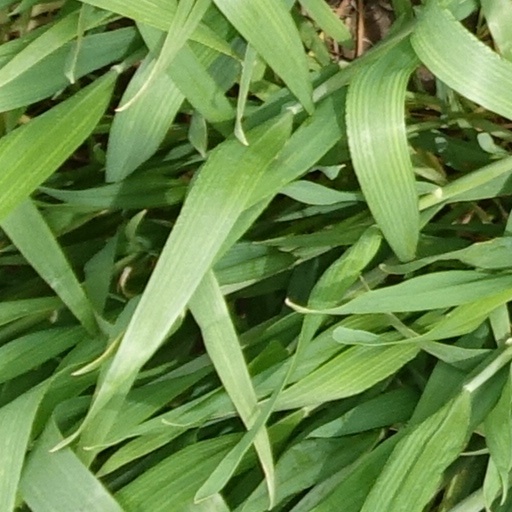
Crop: wheat